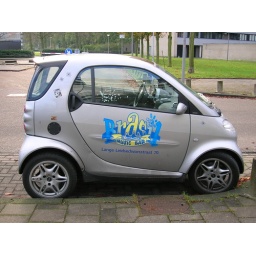
A cute car we walked by while getting lost walking from Lelylaan station to our hotel (1.8 KM)